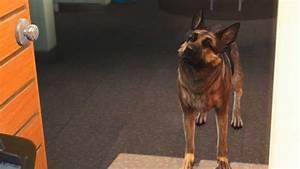
dog